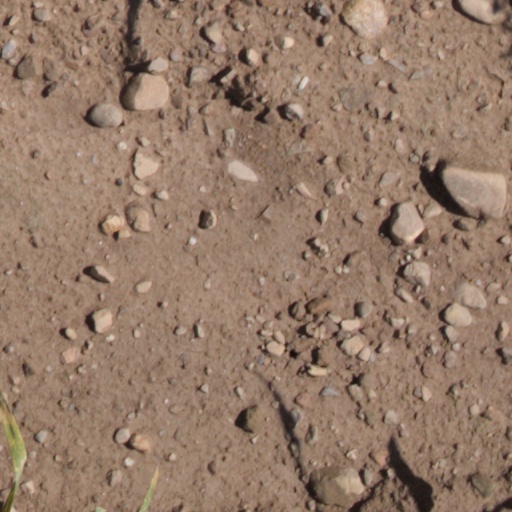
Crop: wheat